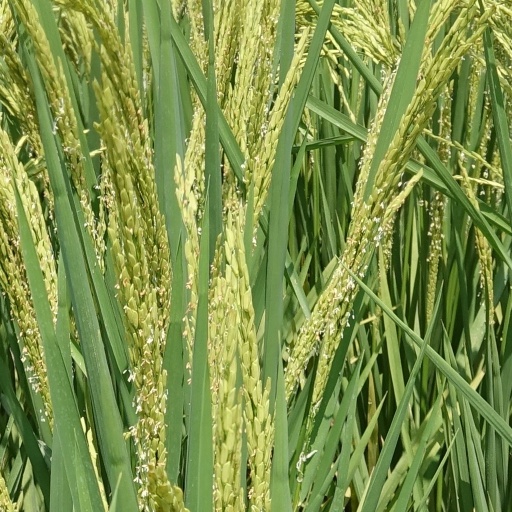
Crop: rice